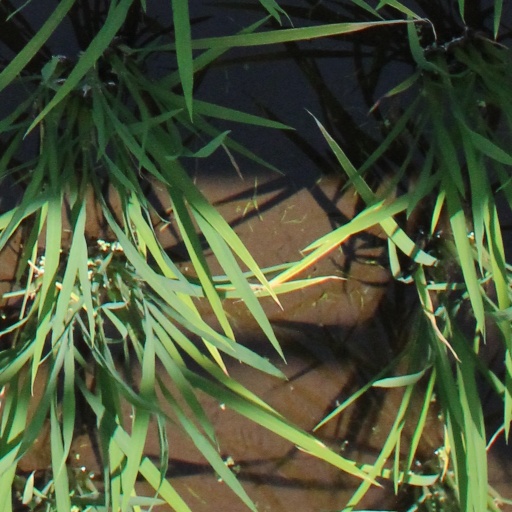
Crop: rice